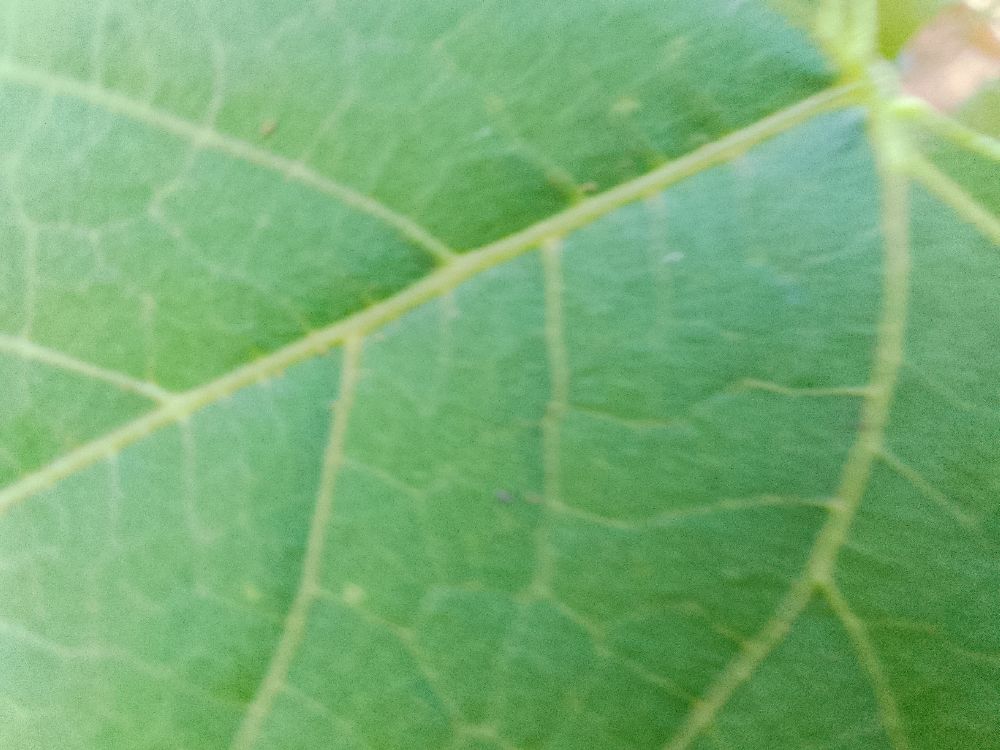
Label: healthy